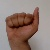
The image shows a hand gesture representing the letter 'A' in Indian Sign Language.